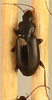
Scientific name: Calathus advena
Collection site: Rocky Mountains NEON (RMNP), plot RMNP_014